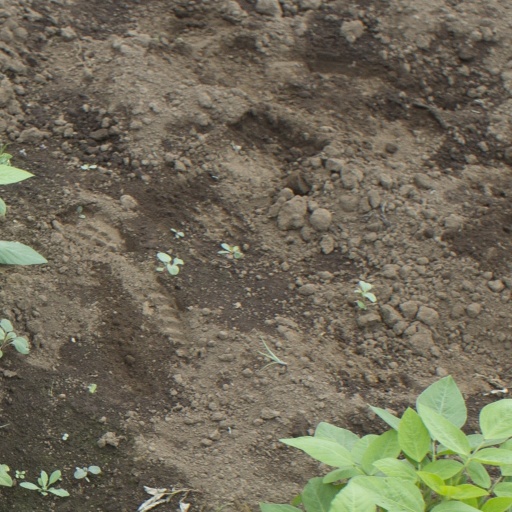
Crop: soybean